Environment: real
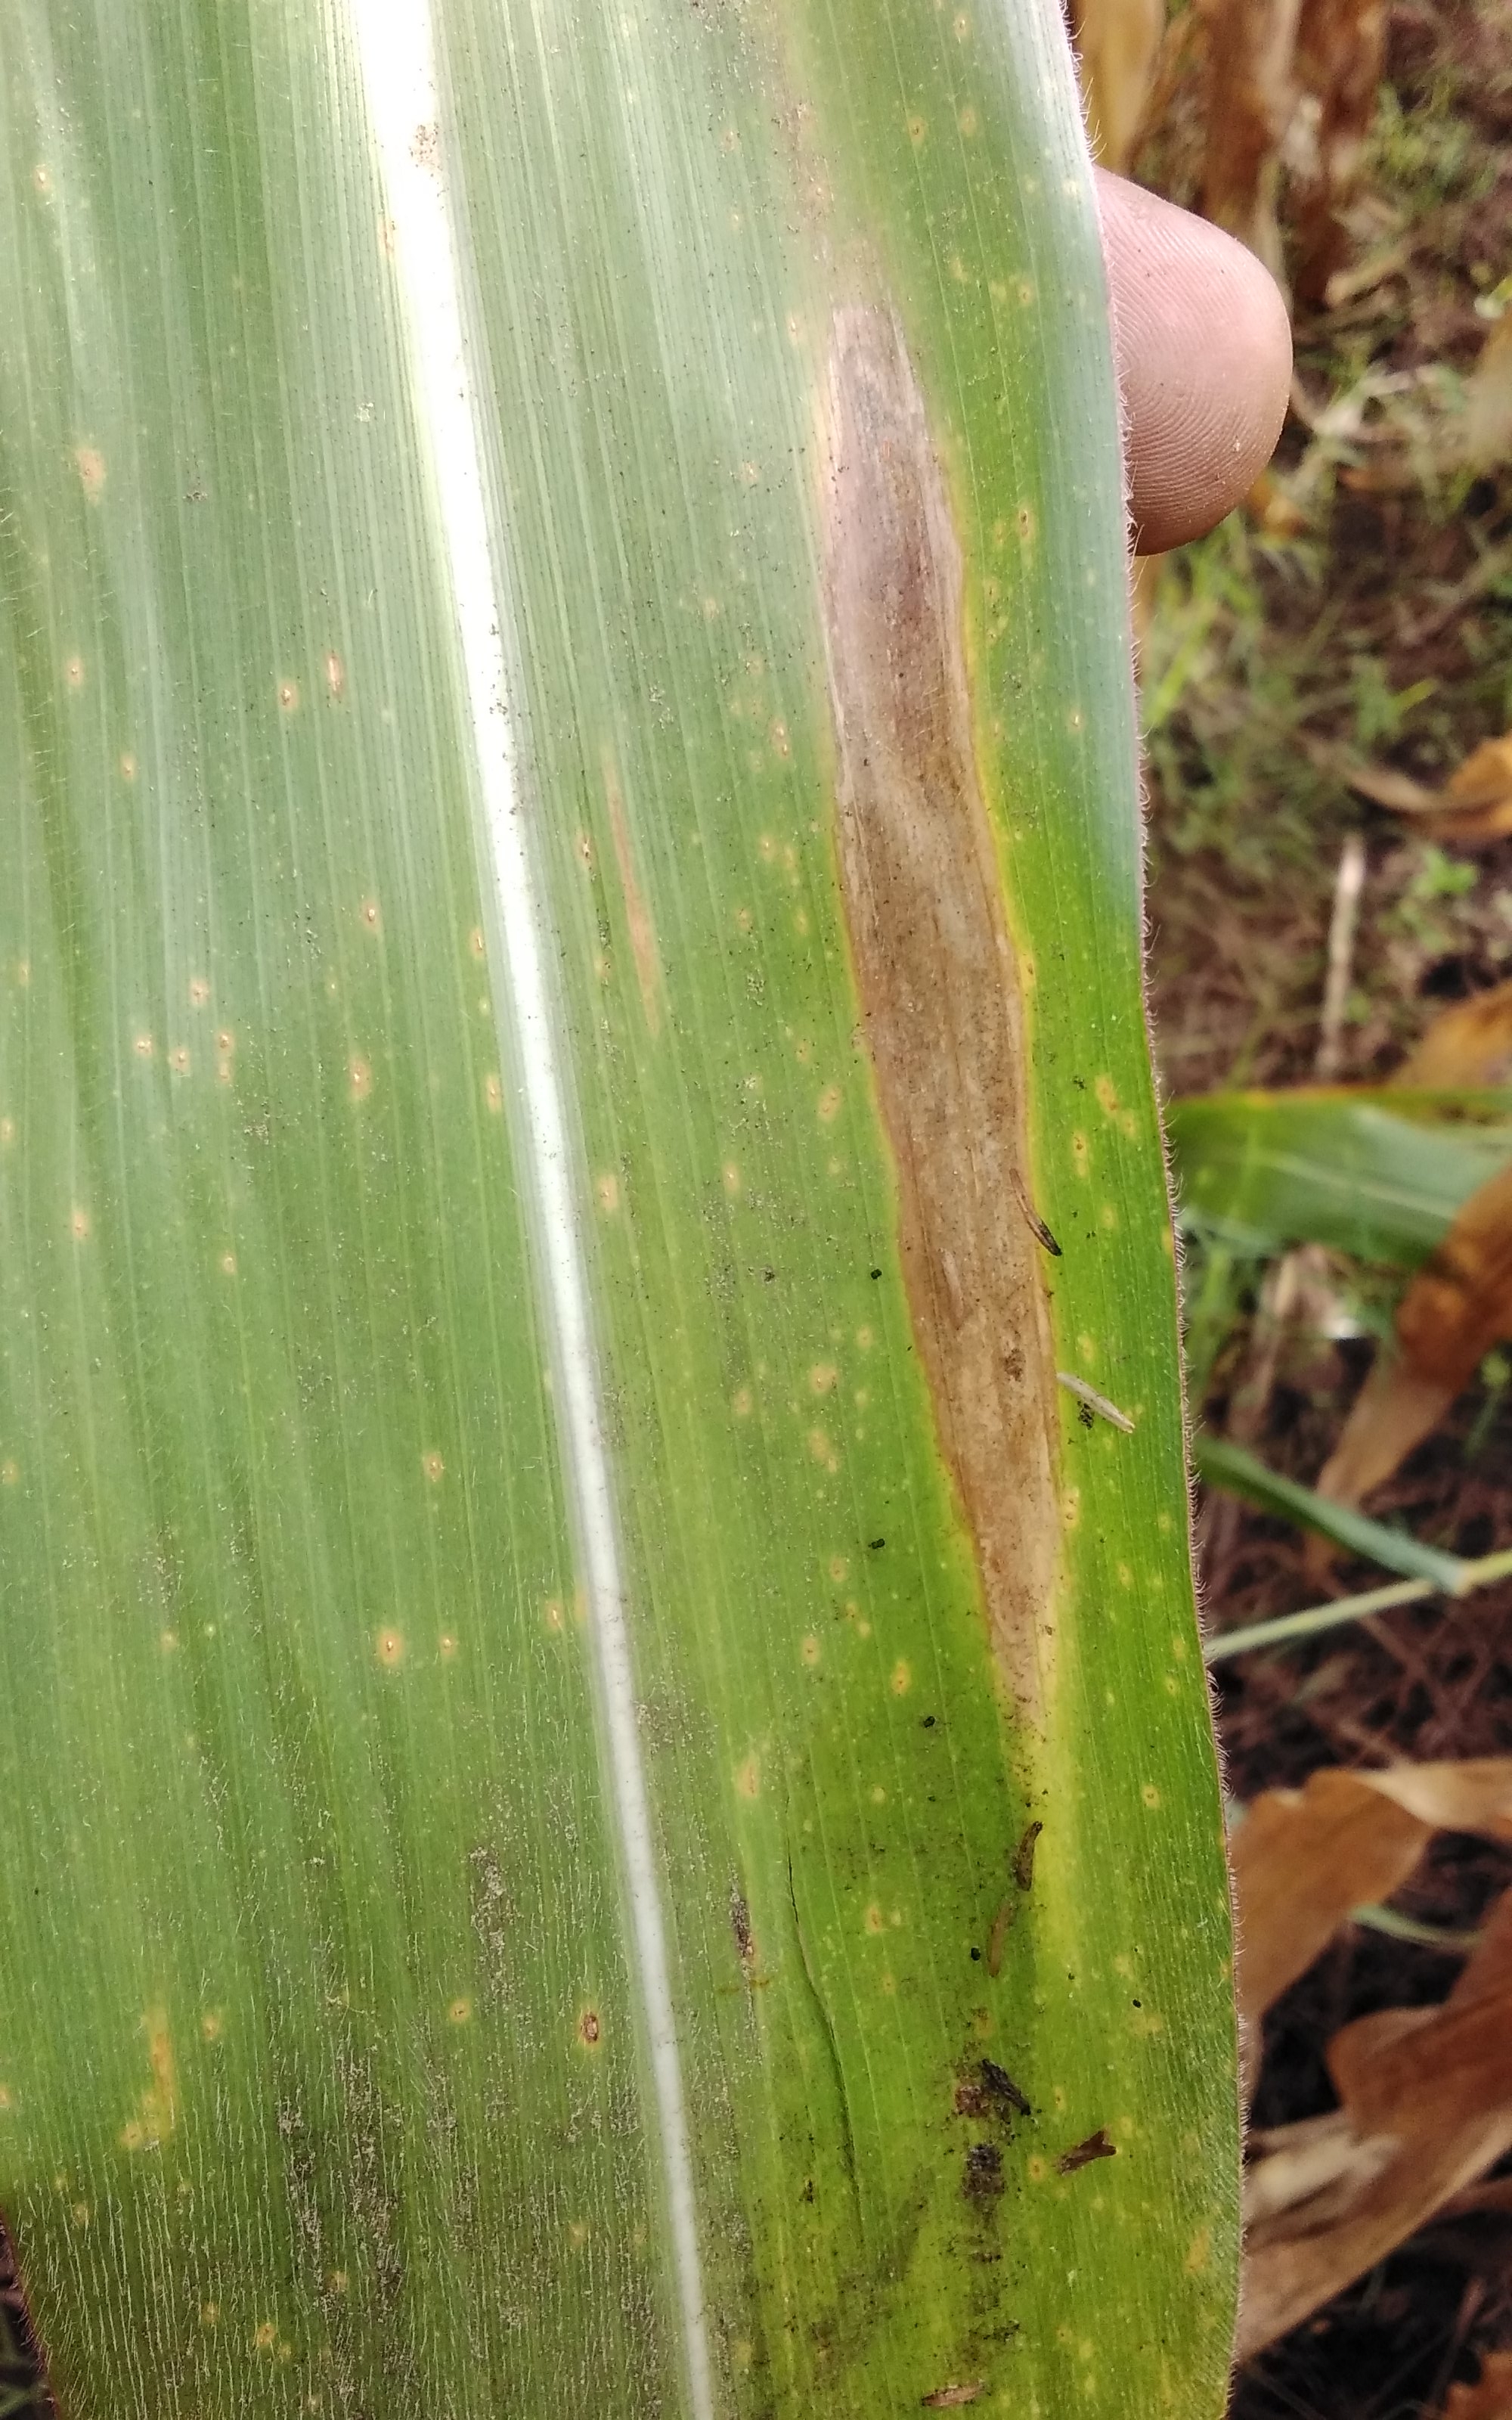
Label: northern_corn_leaf_blight